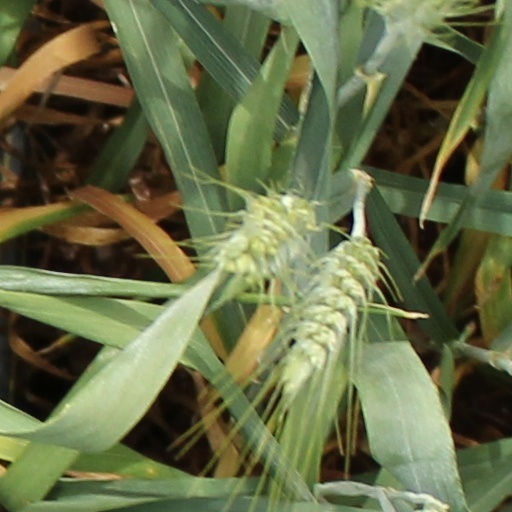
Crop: wheat